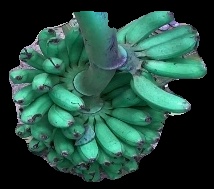
Variety: rasbale
Grade: grade1